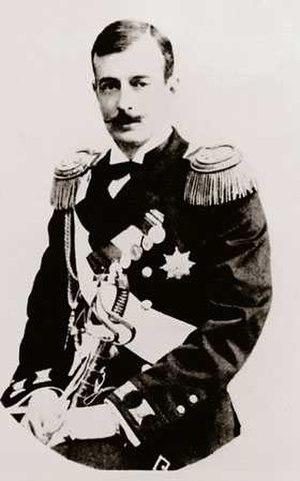
Cyrille Vladimirovitch de Russie, né le 12 octobre 1876 à Tsarskoïe Selo, mort le 12 octobre 1938 à Neuilly-sur-Seine.
Cet article dresse la liste des amiraux de la Marine impériale de Russie jusqu'en 1917.
À la date du 4 mars 1917, jour du renoncement au trône de Russie du grand-duc Mikhaïl Alexandrovitch de Russie, 53 membres de la famille Romanov résidaient en Russie impériale, mais le 26 janvier 1918 le grand-duc Nikolaï Konstantinovitch de Russie décéda de mort naturelle dans la ville de Tachkent.